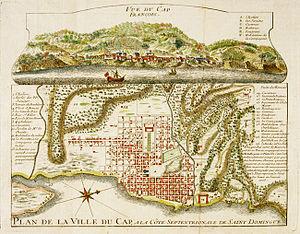
Gravure ancienne (1728) représentant la Cap Français
Pierre Lelong, également appelé Pierre Length, est un flibustier français, né vers 1650 et décédé à Saint-Domingue, le 15 juillet 1690. Il fut le premier commandant à s'établir à Cap Français.
Cap-Haïtien, anciennement Cap-Français ou Cap-Henri, souvent appelé Le Cap, est la deuxième ville d'Haïti, chef-lieu du département du Nord et de l'arrondissement de Cap-Haïtien.